Southsea

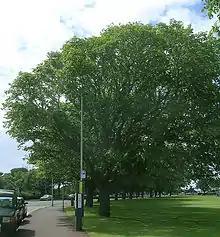
Row of wind-pruned Huntingdon Elms, Southsea Common

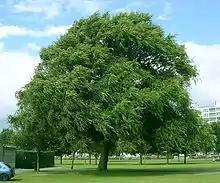
"Ulmus pumila" hybrid

Southsea Common is a large expanse of mown grassland parallel to the shore from Clarence Pier to Southsea Castle. The Common owes its existence to the demands of the military in the early nineteenth century for a clear range of fire from the harbour defences at any enemy ships which dared to approach Portsmouth and its dockyard. In 1874, the Portsmouth Corporation closed part of the common for private development which lead to four days of rioting. These riots became known as the "Battle of Southsea". The police and army eventually dispersed the crowd but the development plans were abandoned.